Jonathan Coleman (physicist)

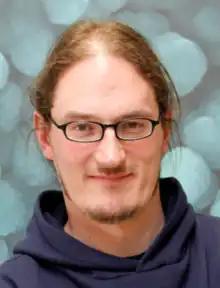
Jonathan Coleman in 2018

Jonathan Coleman is the Erasmus Smith's Professor of Natural and Experimental Philosophy in the School of Physics and a Principal Investigator in CRANN and the AMBER Research Centre at Trinity College Dublin. Coleman's research focuses on solution-processing of nanomaterials and their use in applications. He is most well known for the development of liquid phase exfoliation, a widely used method of preparing two-dimensional nanosheets.